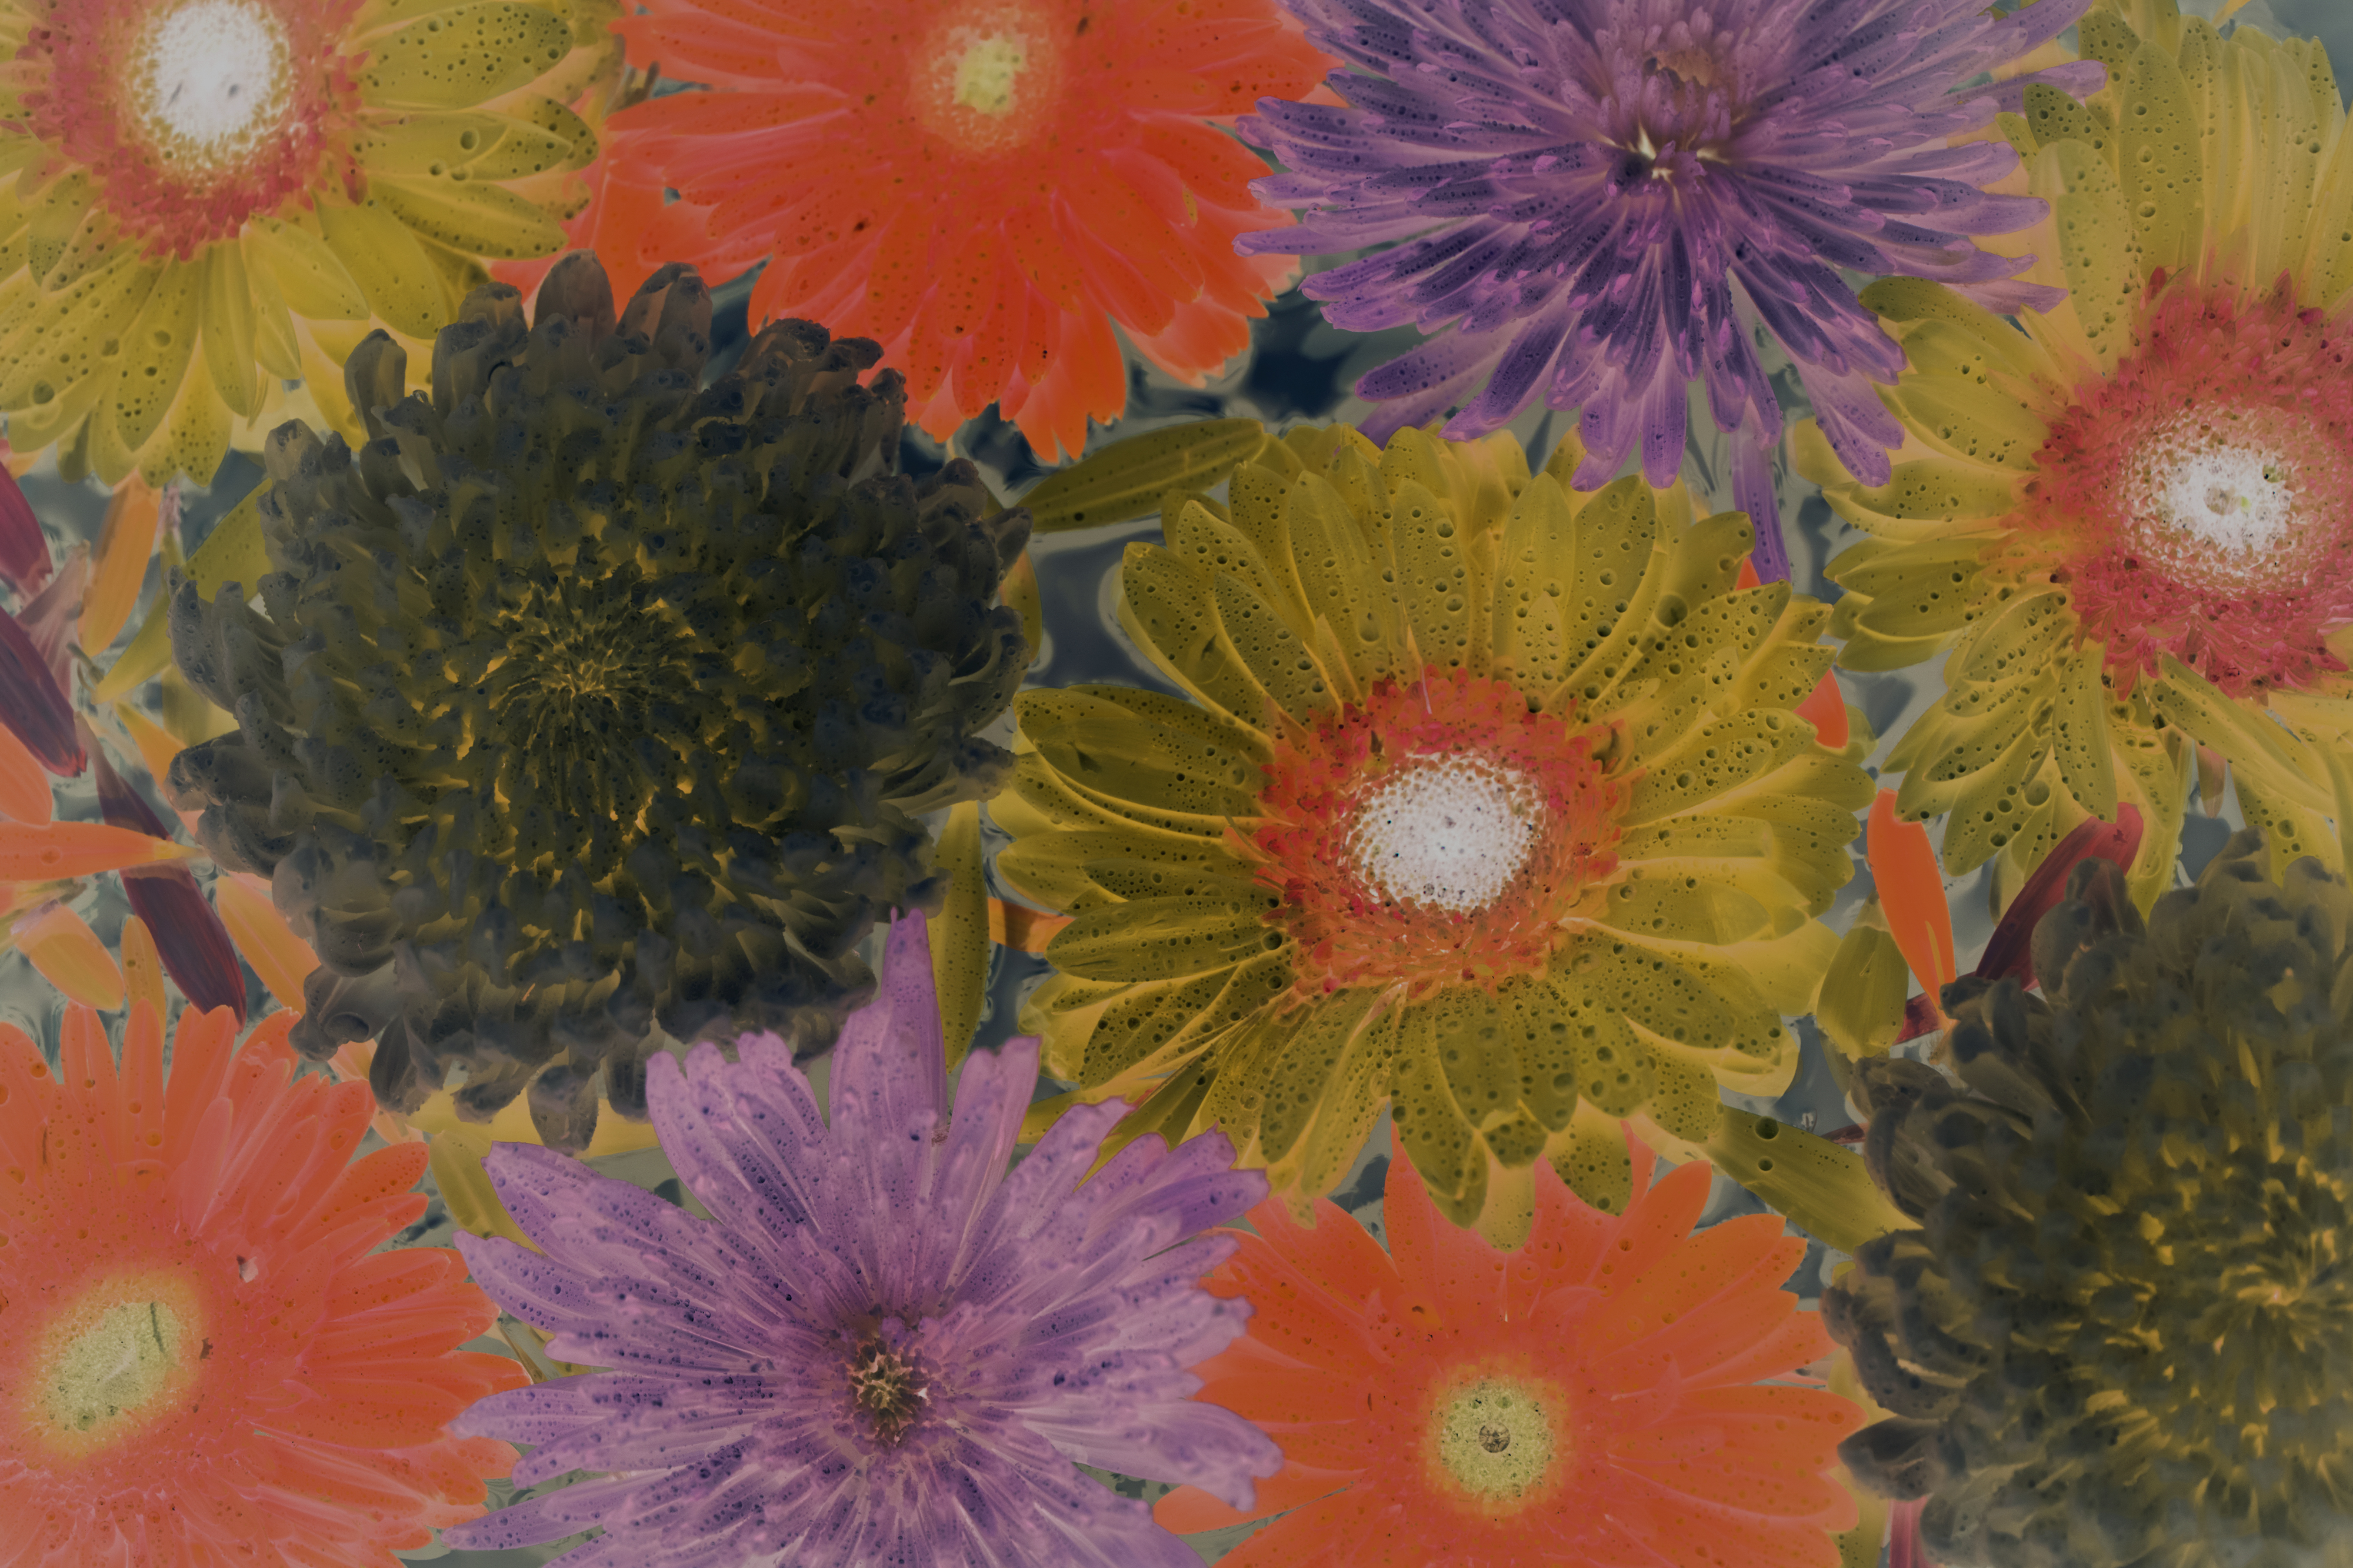
african daisy, attractive, background, beautiful, bloom, blossom, botanical, botany, closeup, collection, colorful, daisy, decoration, drop, effect, filter, floating, flora, floral, flower, fresh, gerbera, gerbera daisy, inversion, invert, inverted, isolated, macro, natural, nature, negative, negative effect, negative filter, pattern, petal, plant, romantic, spring, summer, surface, texture, textured, transvaal daisy, wallpaper, water, wet, flowering plant, wildflower, chrysanths, floristry, still life, aster, daisy family, annual plant